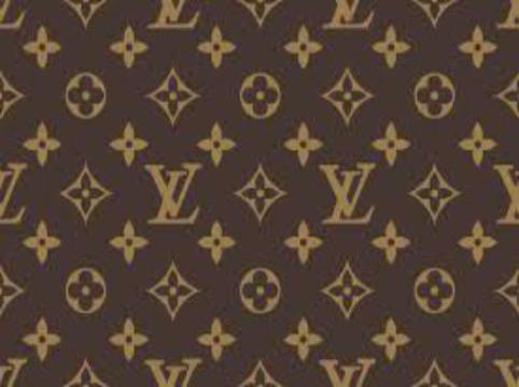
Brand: louis vuitton-1
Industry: Clothes